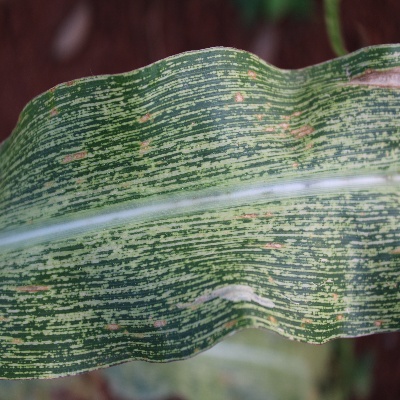
Crop: Maize
Condition: streak virus